Natural horsemanship

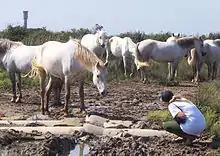
A human approaches a semi-wild horse in a non-threatening stance

Natural horsemanship is a collective term for a variety of horse training techniques which have seen rapid growth in popularity since the 1980s. The techniques vary in their precise tenets but generally share principles of "a kinder and gentler cowboy" to develop a rapport with horses, using methods said to be derived from observation of the natural behavior of free-roaming horses and rejecting abusive training methods.